Tower of Terror II

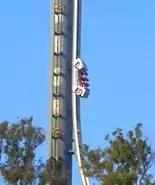
The original Escape Pod launching up the Dreamworld Tower.

The first steel passenger vehicle, known as the Escape Pod, would carry 15 passengers in four rows and weighed around . The car was equipped with four large steel road wheels that run on the track, measuring in diameter at the front and at the rear. Smaller jockey wheels run on the other side of the track such that the track sits between the pairs of wheels.